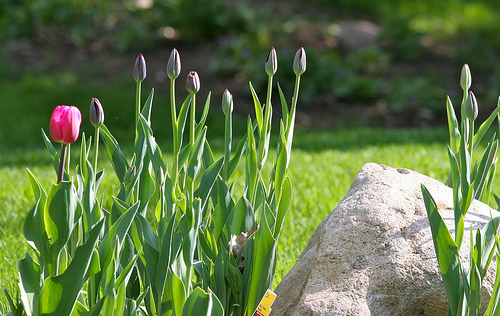
Flower: tulip